Type 15 frigate

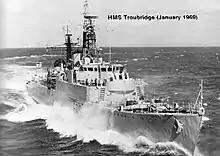
Late-conversion with the revised bridge.

The superstructure had a low profile to limit the effects of blast from nuclear explosions. The forward superstructure extended across the ship, with the front curved and reinforced to resist the impact of waves at 25 knots in rough weather. The forecastle was extended aft to provide additional internal volume. The bridge was at forecastle deck level. The operations room was behind and slightly below the bridge to provide sight from the bridge's rear windows. The ship's wheel and radio room were underneath as their was no room at forecastle deck level.